Malmsheim station

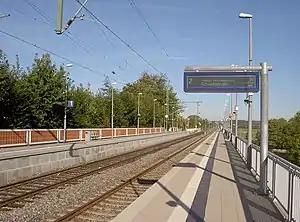

Malmsheim station is in the town of Malmsheim in the municipality of Renningen in the German state of Baden-Württemberg. It is located at kilometer 22.4 of the Black Forest Railway and it is served by line S 6 of the Stuttgart S-Bahn.